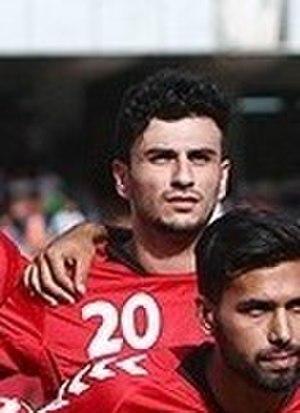
Mustafa Hadid est un joueur de football germano-afghan.